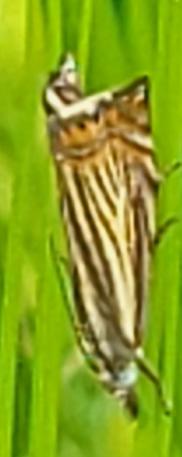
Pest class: occasional_pest